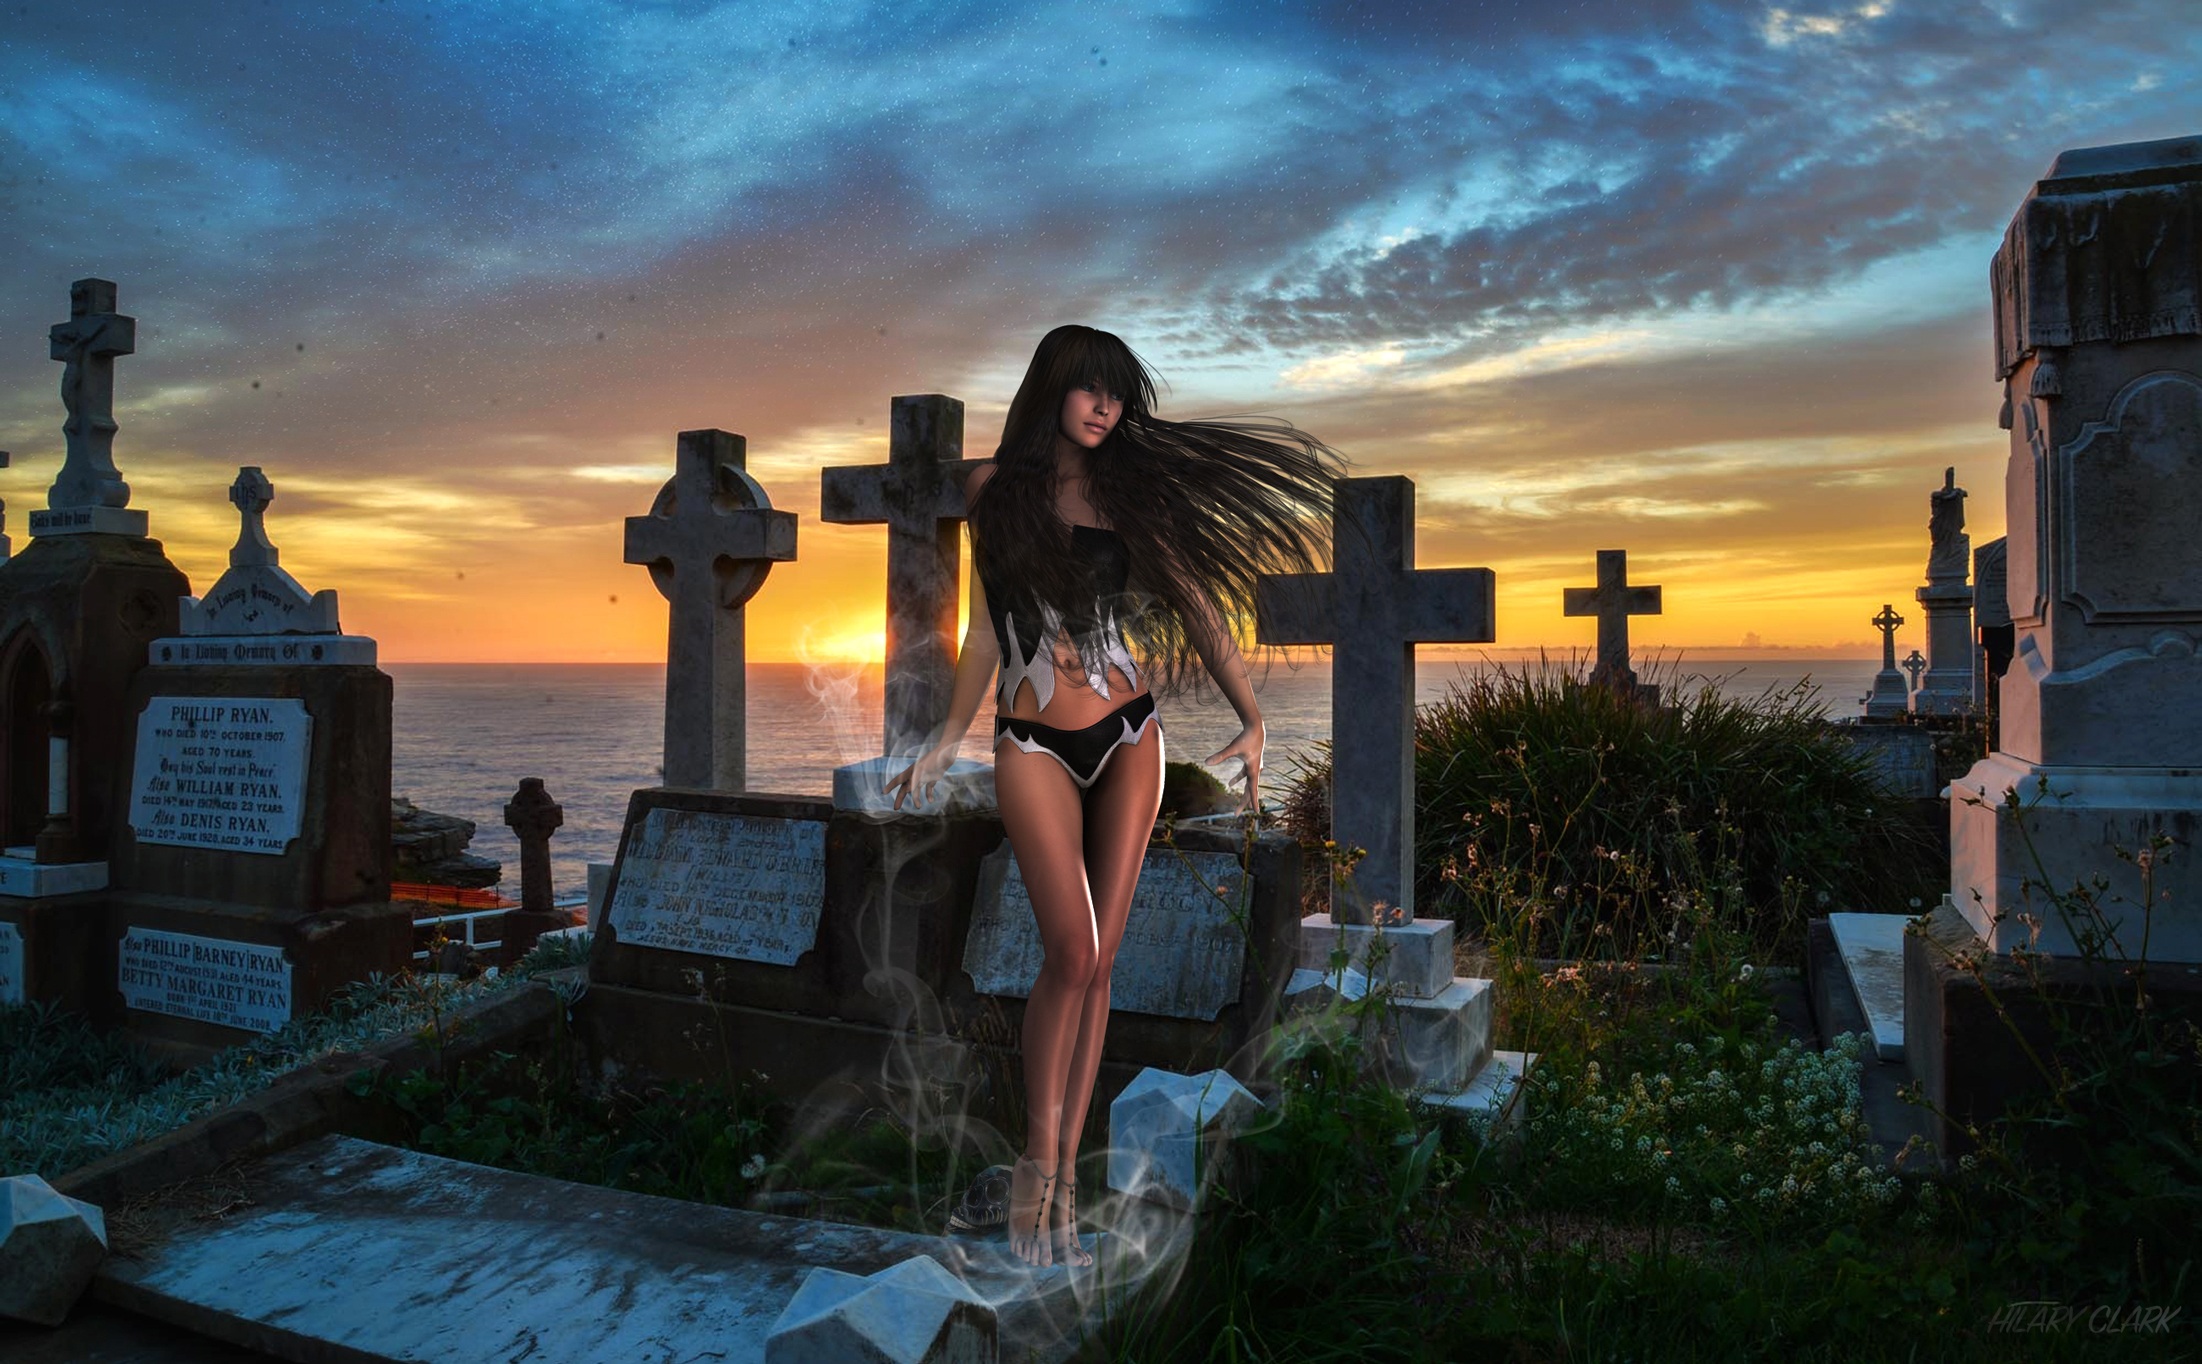
fog, sunset, sunlight, spooky, dark, evening, halloween, darkness, cemetery, grave, angel, graveyard, fear, creepy, ghost, image, fantasy, haunted, screenshot